Christoph Bach (actor)

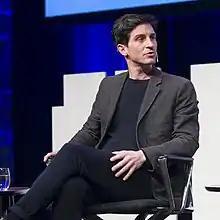
Bach in 2015

Christoph Bach (born 1975) is a German actor, living in Berlin. He was born in Reutlingen, and received his education at Universität der Künste in Berlin.